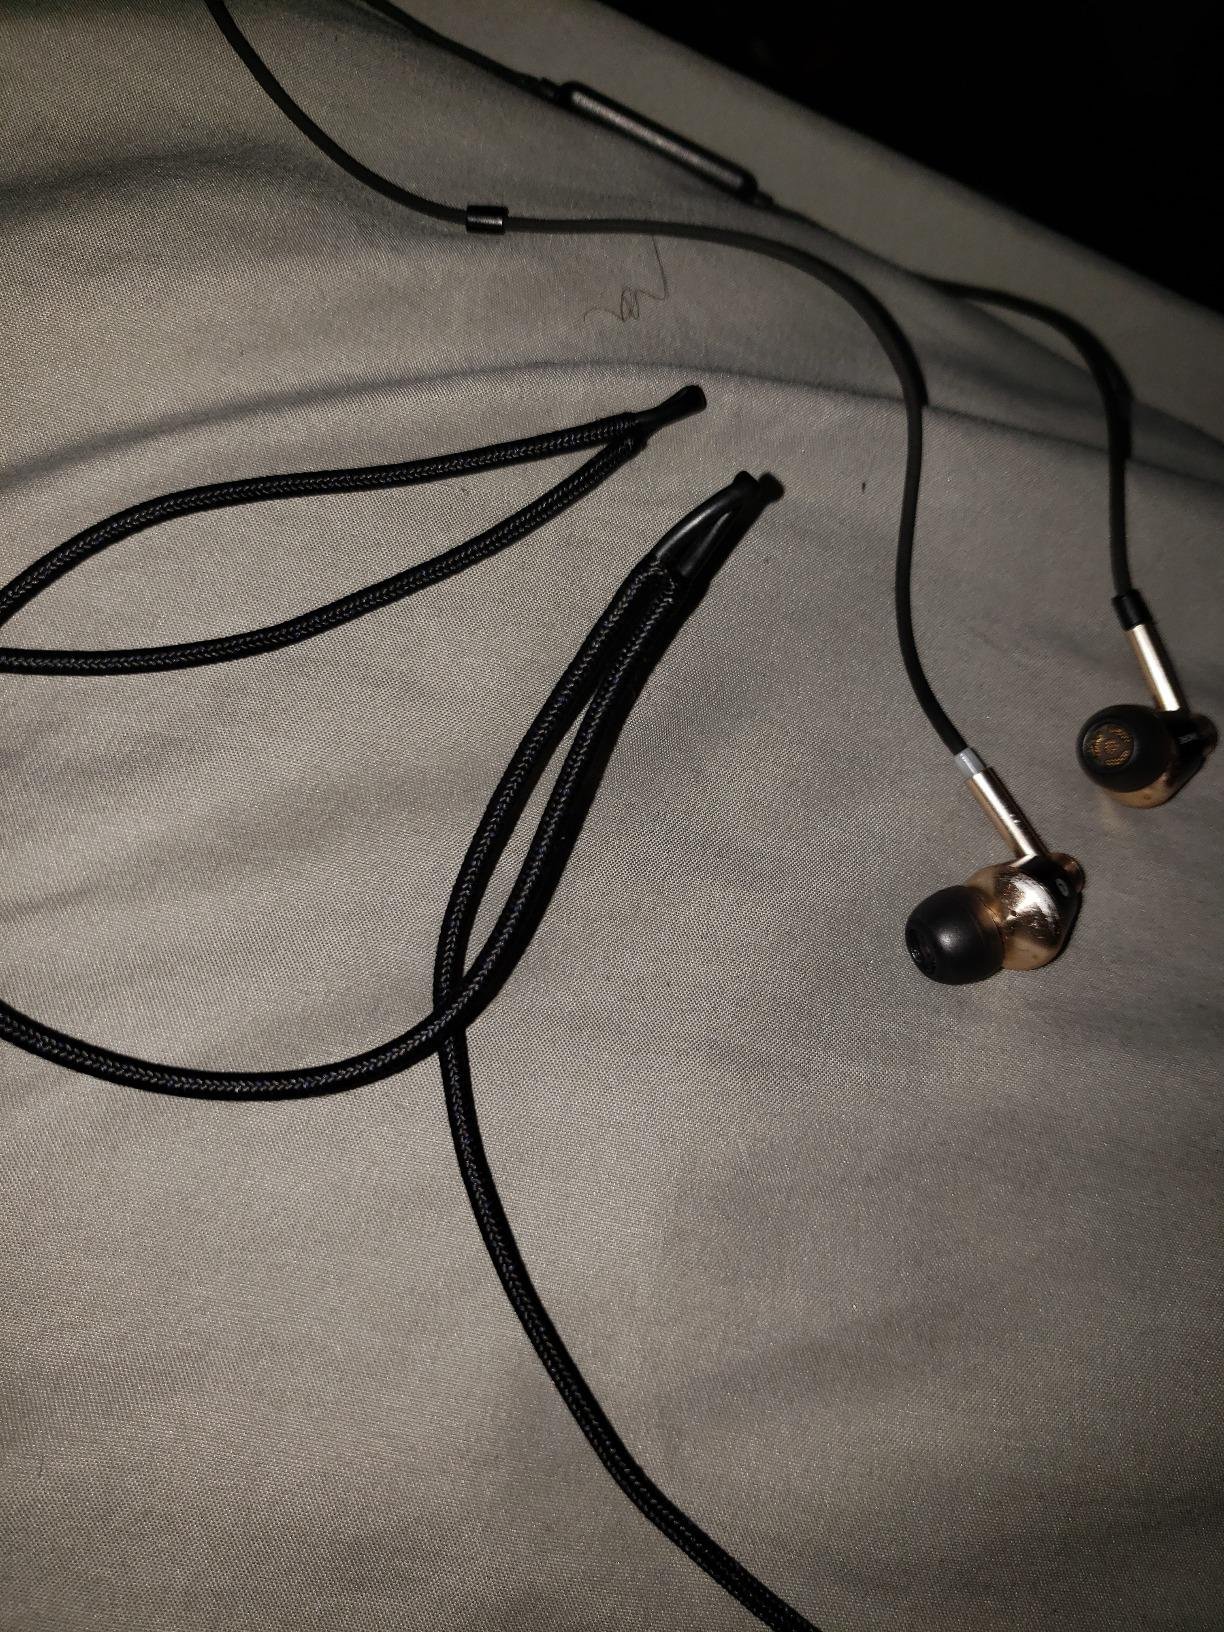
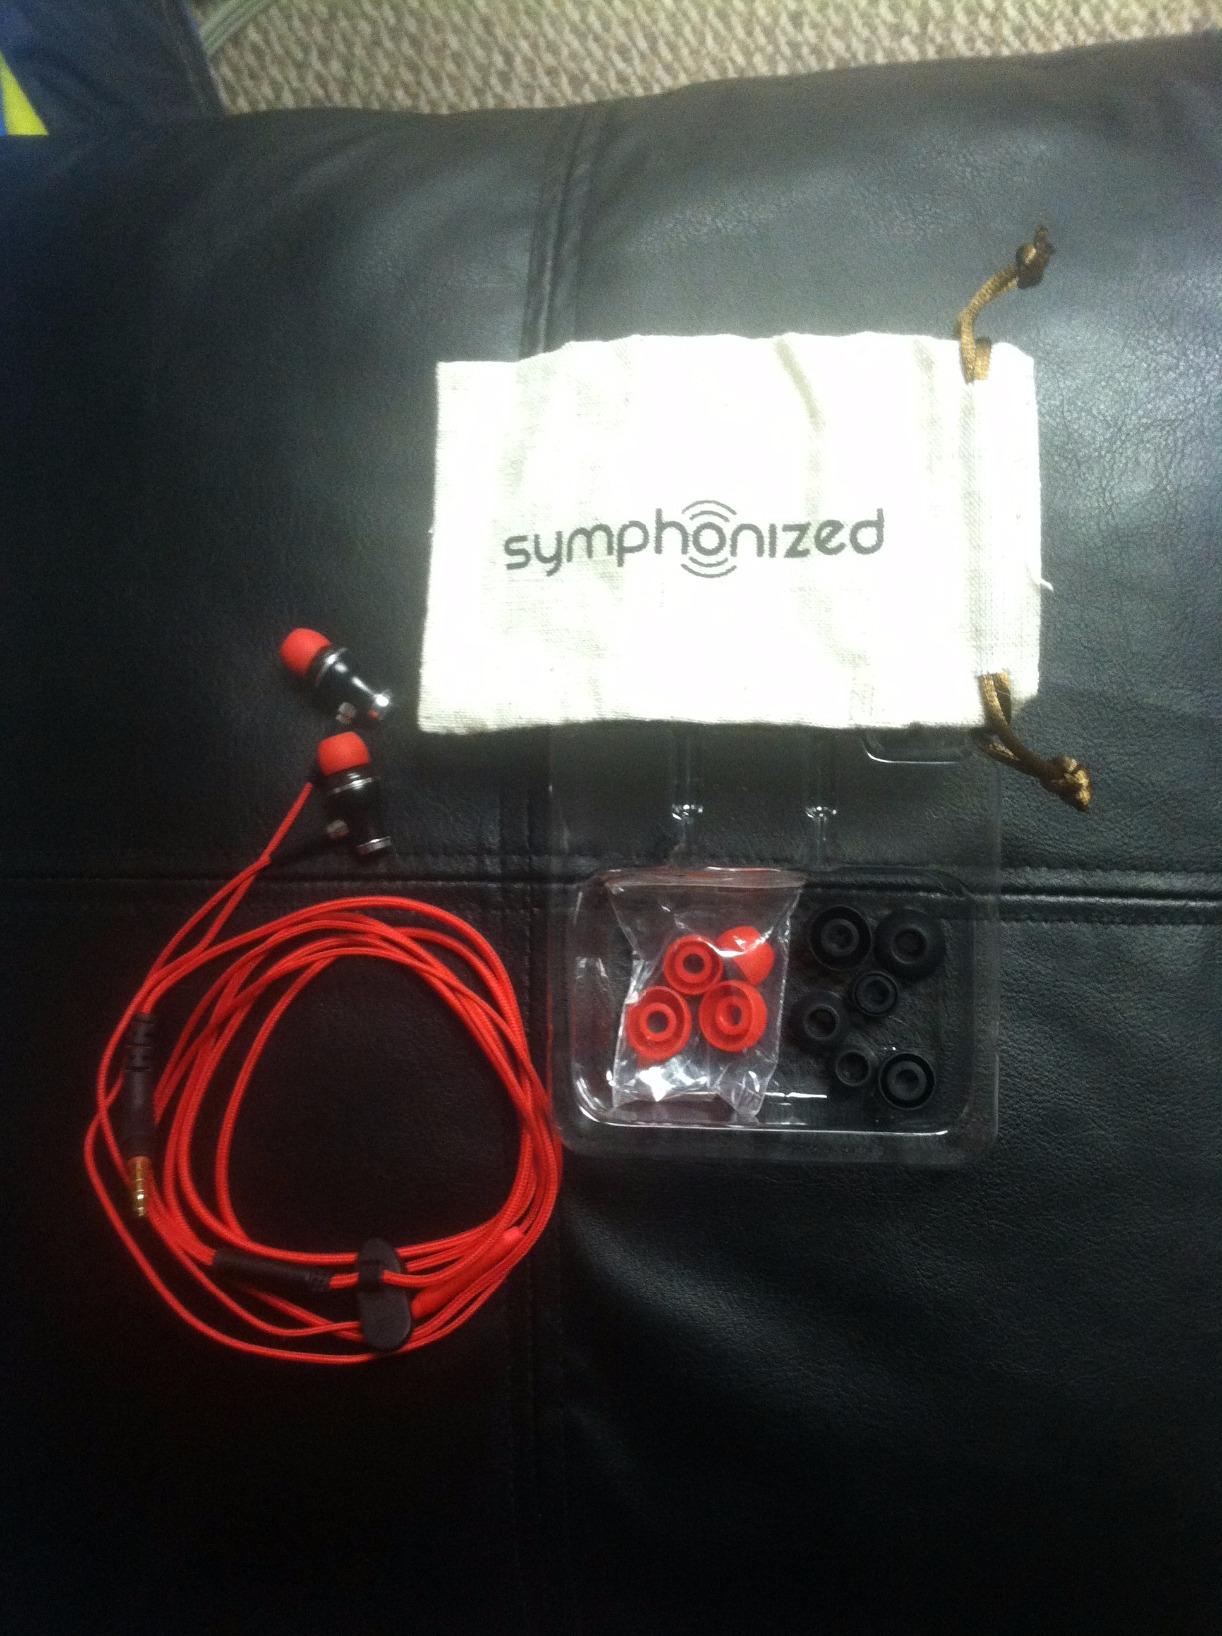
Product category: headphones
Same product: no